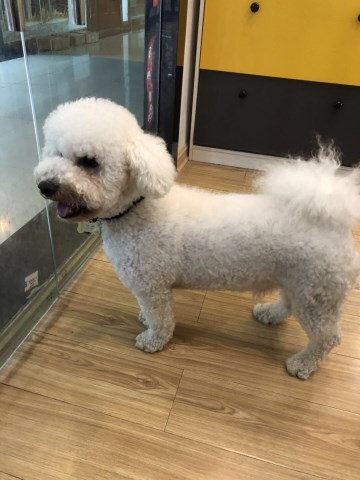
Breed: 3083-n000117-Bichon_Frise